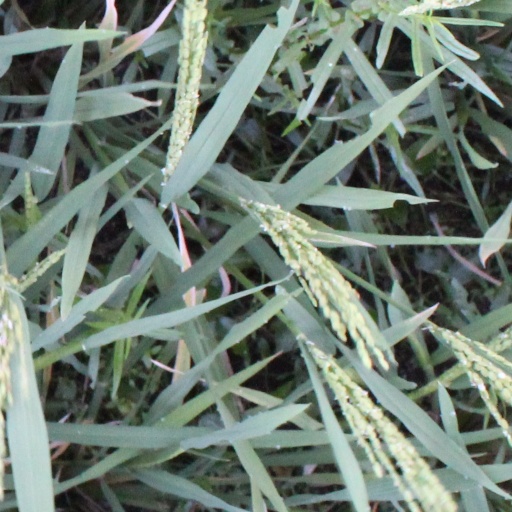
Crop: rice